St Jude's Church, Hampstead Garden Suburb

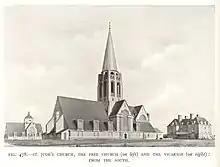
St Jude's Church, from Weaver (1913)

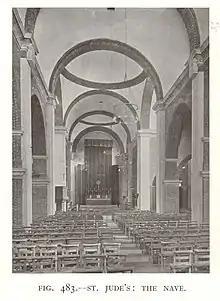
The Nave, from Weaver (1913)

It is a hybrid. Simon Jenkins calls it "the confident application of Queen Anne Revival to traditional church form". Building began in 1909, but the west end was not completed until 1935. The church was consecrated on 7 May 1911. Externally it is 200 feet long and the spire rises 178 feet above the ground.